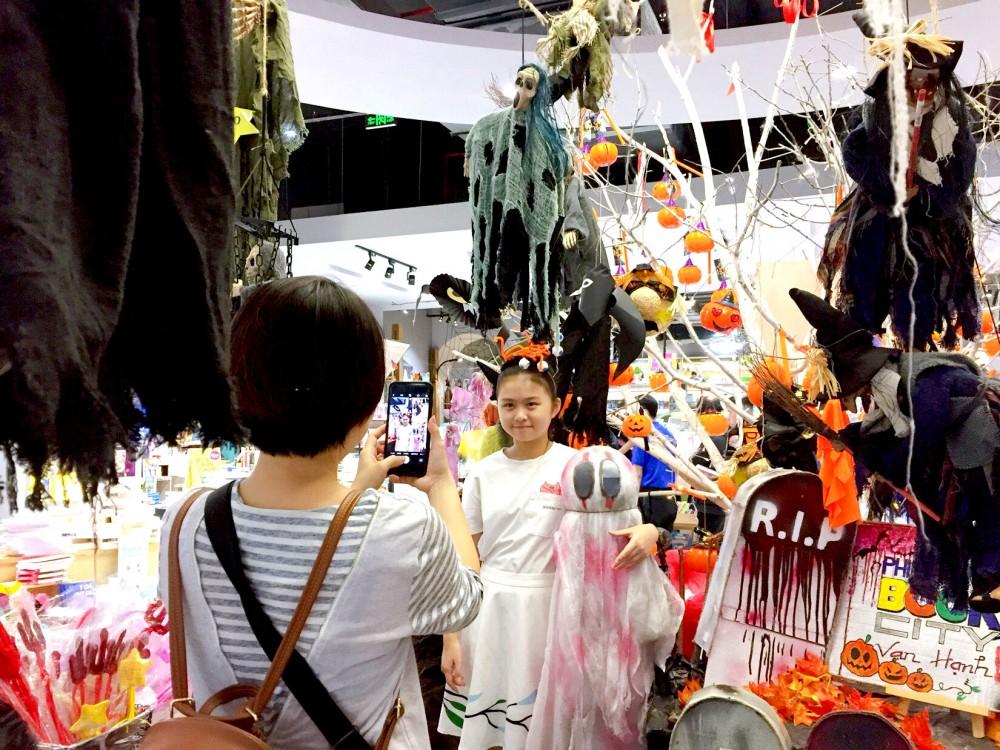
một người phụ nữ đang chụp hình cho một cô bé